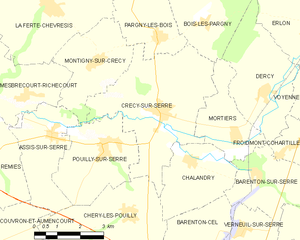
Carte des communes françaises: Crécy-sur-Serre